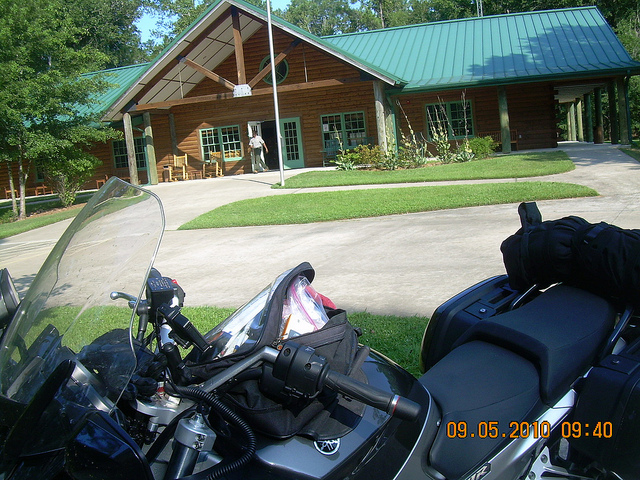
user: Given an image and a question. Answer the question in a short answer. Question: What does the pole display? Short Answer:
assistant: flag